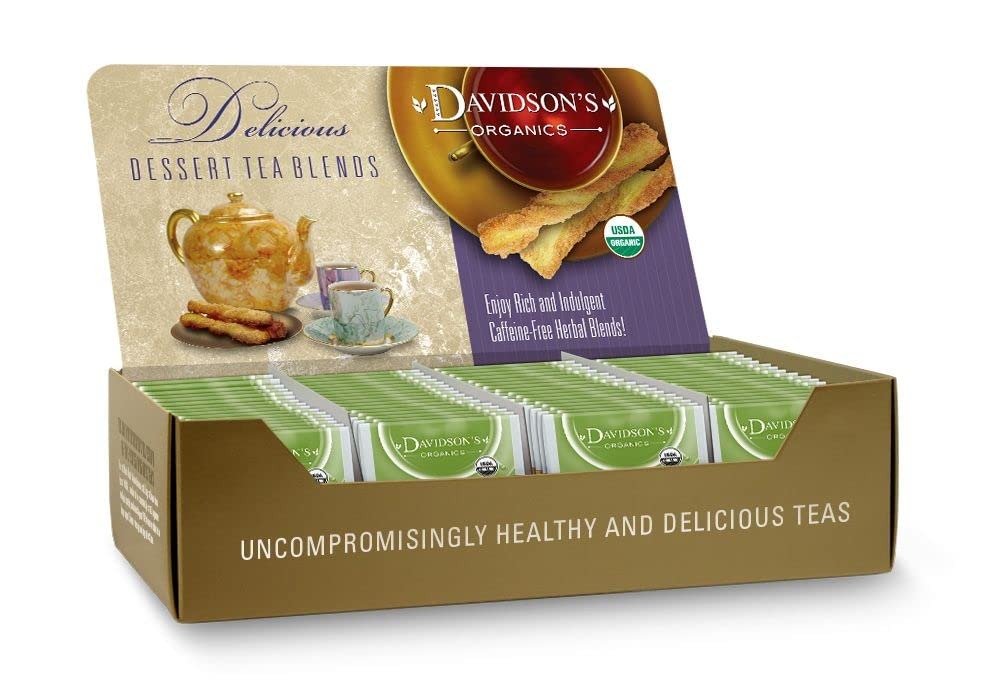
Item Name: Davidson's Organics, Assorted Dessert Teas, 100-count Individually Wrapped Tea Bags
Bullet Point 1: Our most exclusive and widest selection of 100 assorted caffeine-free Dessert Teas. Our Dessert Teas provide 7 delicious flavors of chocolatey carob, barely, and rooibos, blended with either vanilla, tangerine, caramel, cherry, raspberry, lemon or coconut. Perfect for table service or as a gift.
Bullet Point 2: LEAF TO CUP: From our farms in India to your family, Davidson’s Organics is a vertically integrated provider of premium teas at affordable prices. We grow, import, blend, package, and sell - overseeing the entire journey of our tea from the leaf cuttings to the infusion in your cup.
Bullet Point 3: ALWAYS ORGANIC: Davidson’s Organics is a 3rd generation organic tea grower delivering on its promise of providing top-notch USDA certified organic teas. Our teas are grown non-GMO & free from harmful chemicals and pesticides. We are responsibly sourced and sustainably farmed. We believe in the holistic health of our farms, farmers, plants & animals.
Bullet Point 4: A CUP OF WELLNESS: Davidson’s offers a diverse selection of tea blends for the most discerning palates. From loose leaves to tea bags & iced, and from ayurvedic to herbal, our organic teas deliver the perfect pick me up or a restful respite. Enjoy our balanced tea blends for optimal health and sipping pleasure.
Bullet Point 5: TRUST OUR TEA: Davidson's Organics was the first purveyor of fine organic teas. Since 1976, we’ve worked tirelessly to develop blends that are true reflections of their names, while being committed to sourcing healthy ingredients grown by generations of skilled small farmers. Enjoy Davidson's Organics, the organic tea that sets the standards for the highest quality.
Value: 100.0
Unit: Count

Price: 42.91